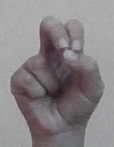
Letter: gaaf